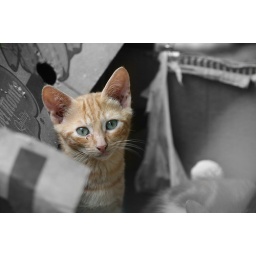
street cat in a box.